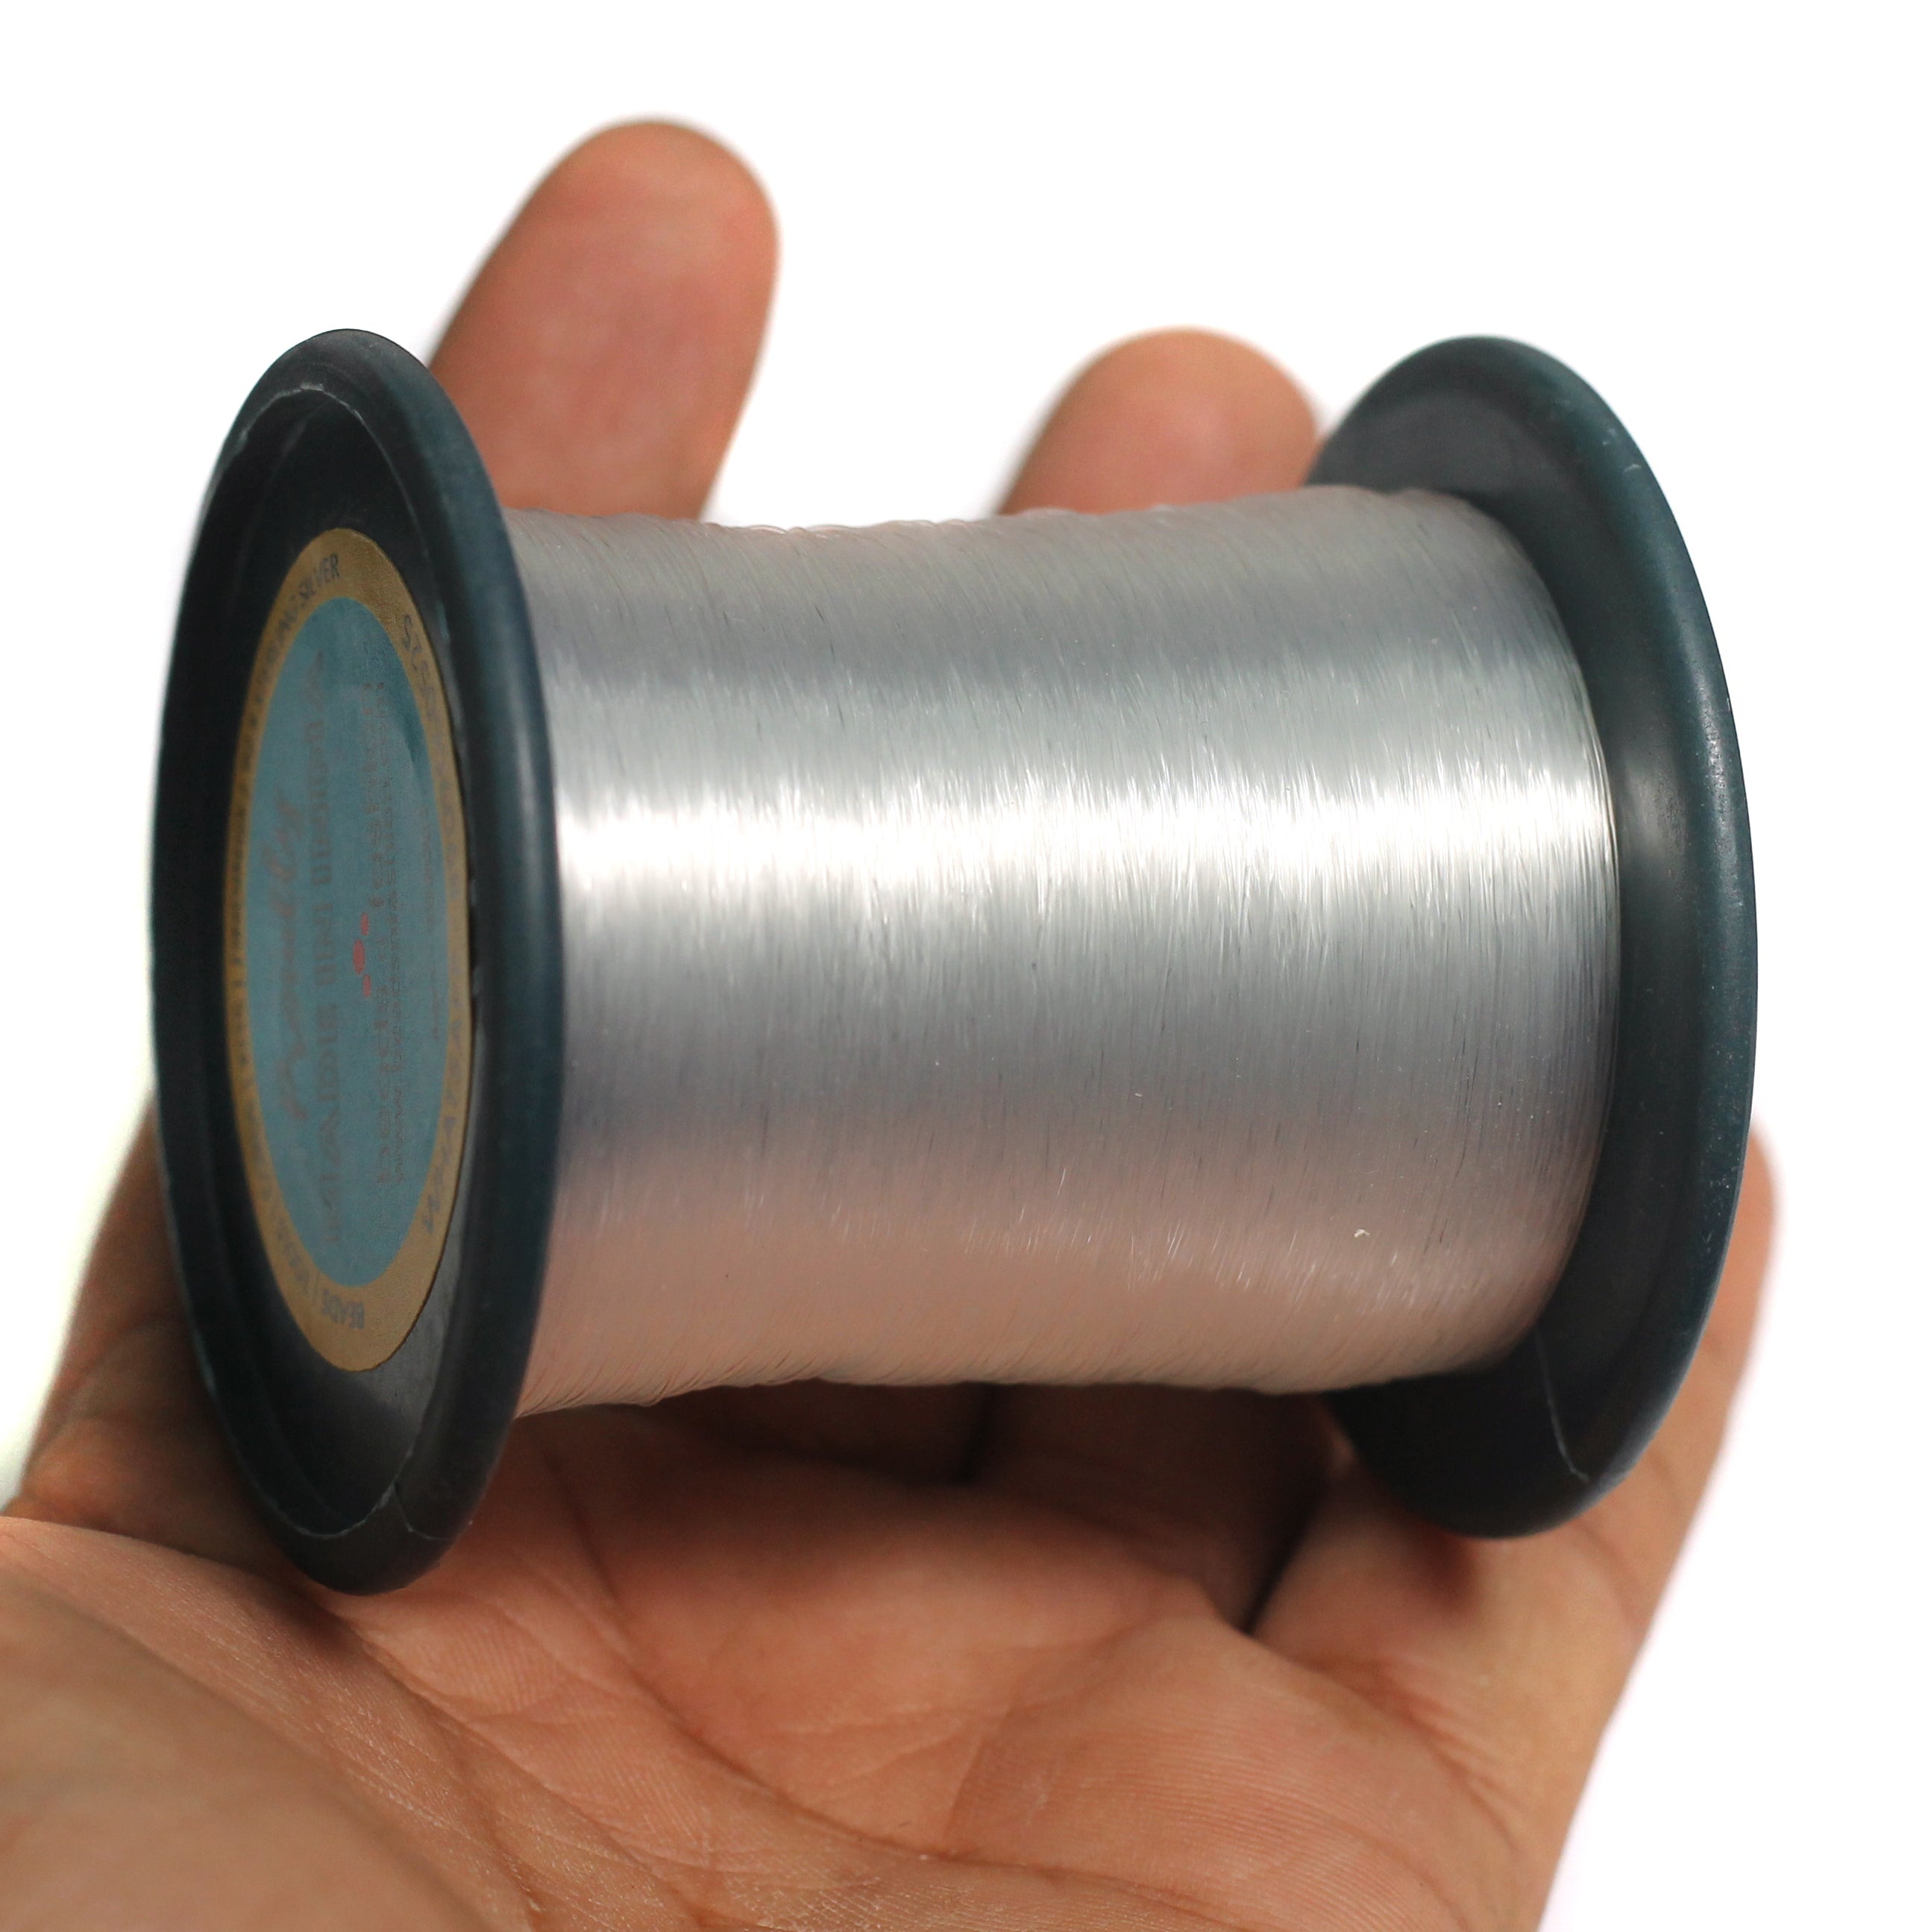
1 Pc, 350 Mtrs, 0.50mm Nylon Thread For Jewellery Making
Available in a pack of 1 Spool, 500 m / spool
Brand: JAUNTY
Category: Arts & Entertainment > Hobbies & Creative Arts > Arts & Crafts > Art & Crafting Materials > Crafting Fibers > Jewelry & Beading Cord > Beading Thread